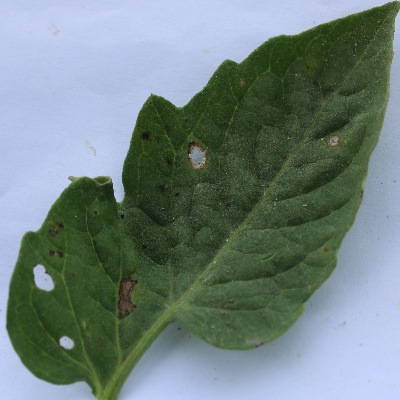
Crop: Tomato
Condition: septoria leaf spot